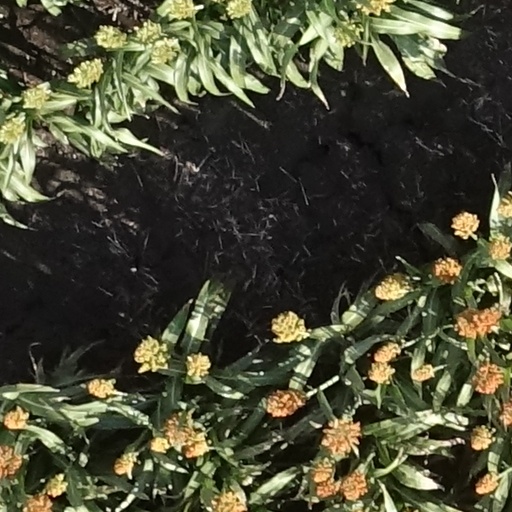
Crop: sorghum